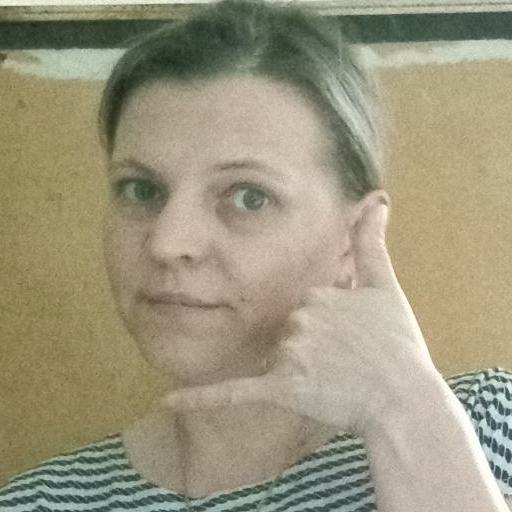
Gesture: call